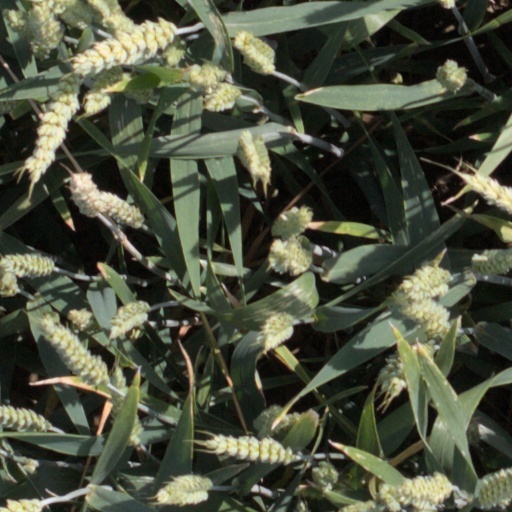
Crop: wheat